John Brophy (labor)

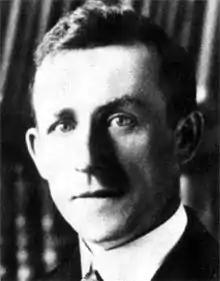
Brophy 1905

Brophy was born in Lancashire, England to a family of miners. His family emigrated to the United States when he was nine years old and found work in the central Pennsylvania coal mines. Brophy began working in the mines at age eleven; by the age of fourteen, he had joined the UMWA. He rose within the union to become president of District 2 of the UMWA.